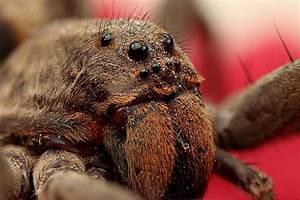
Label: spider